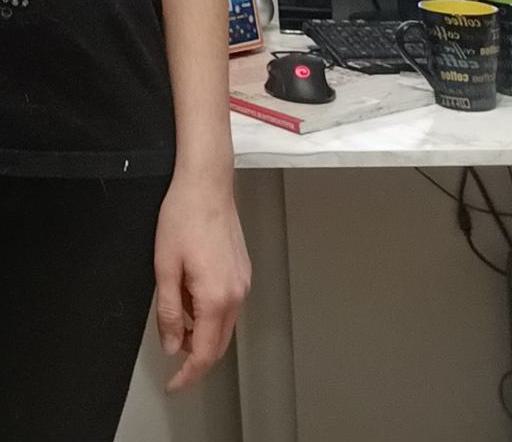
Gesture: no_gesture